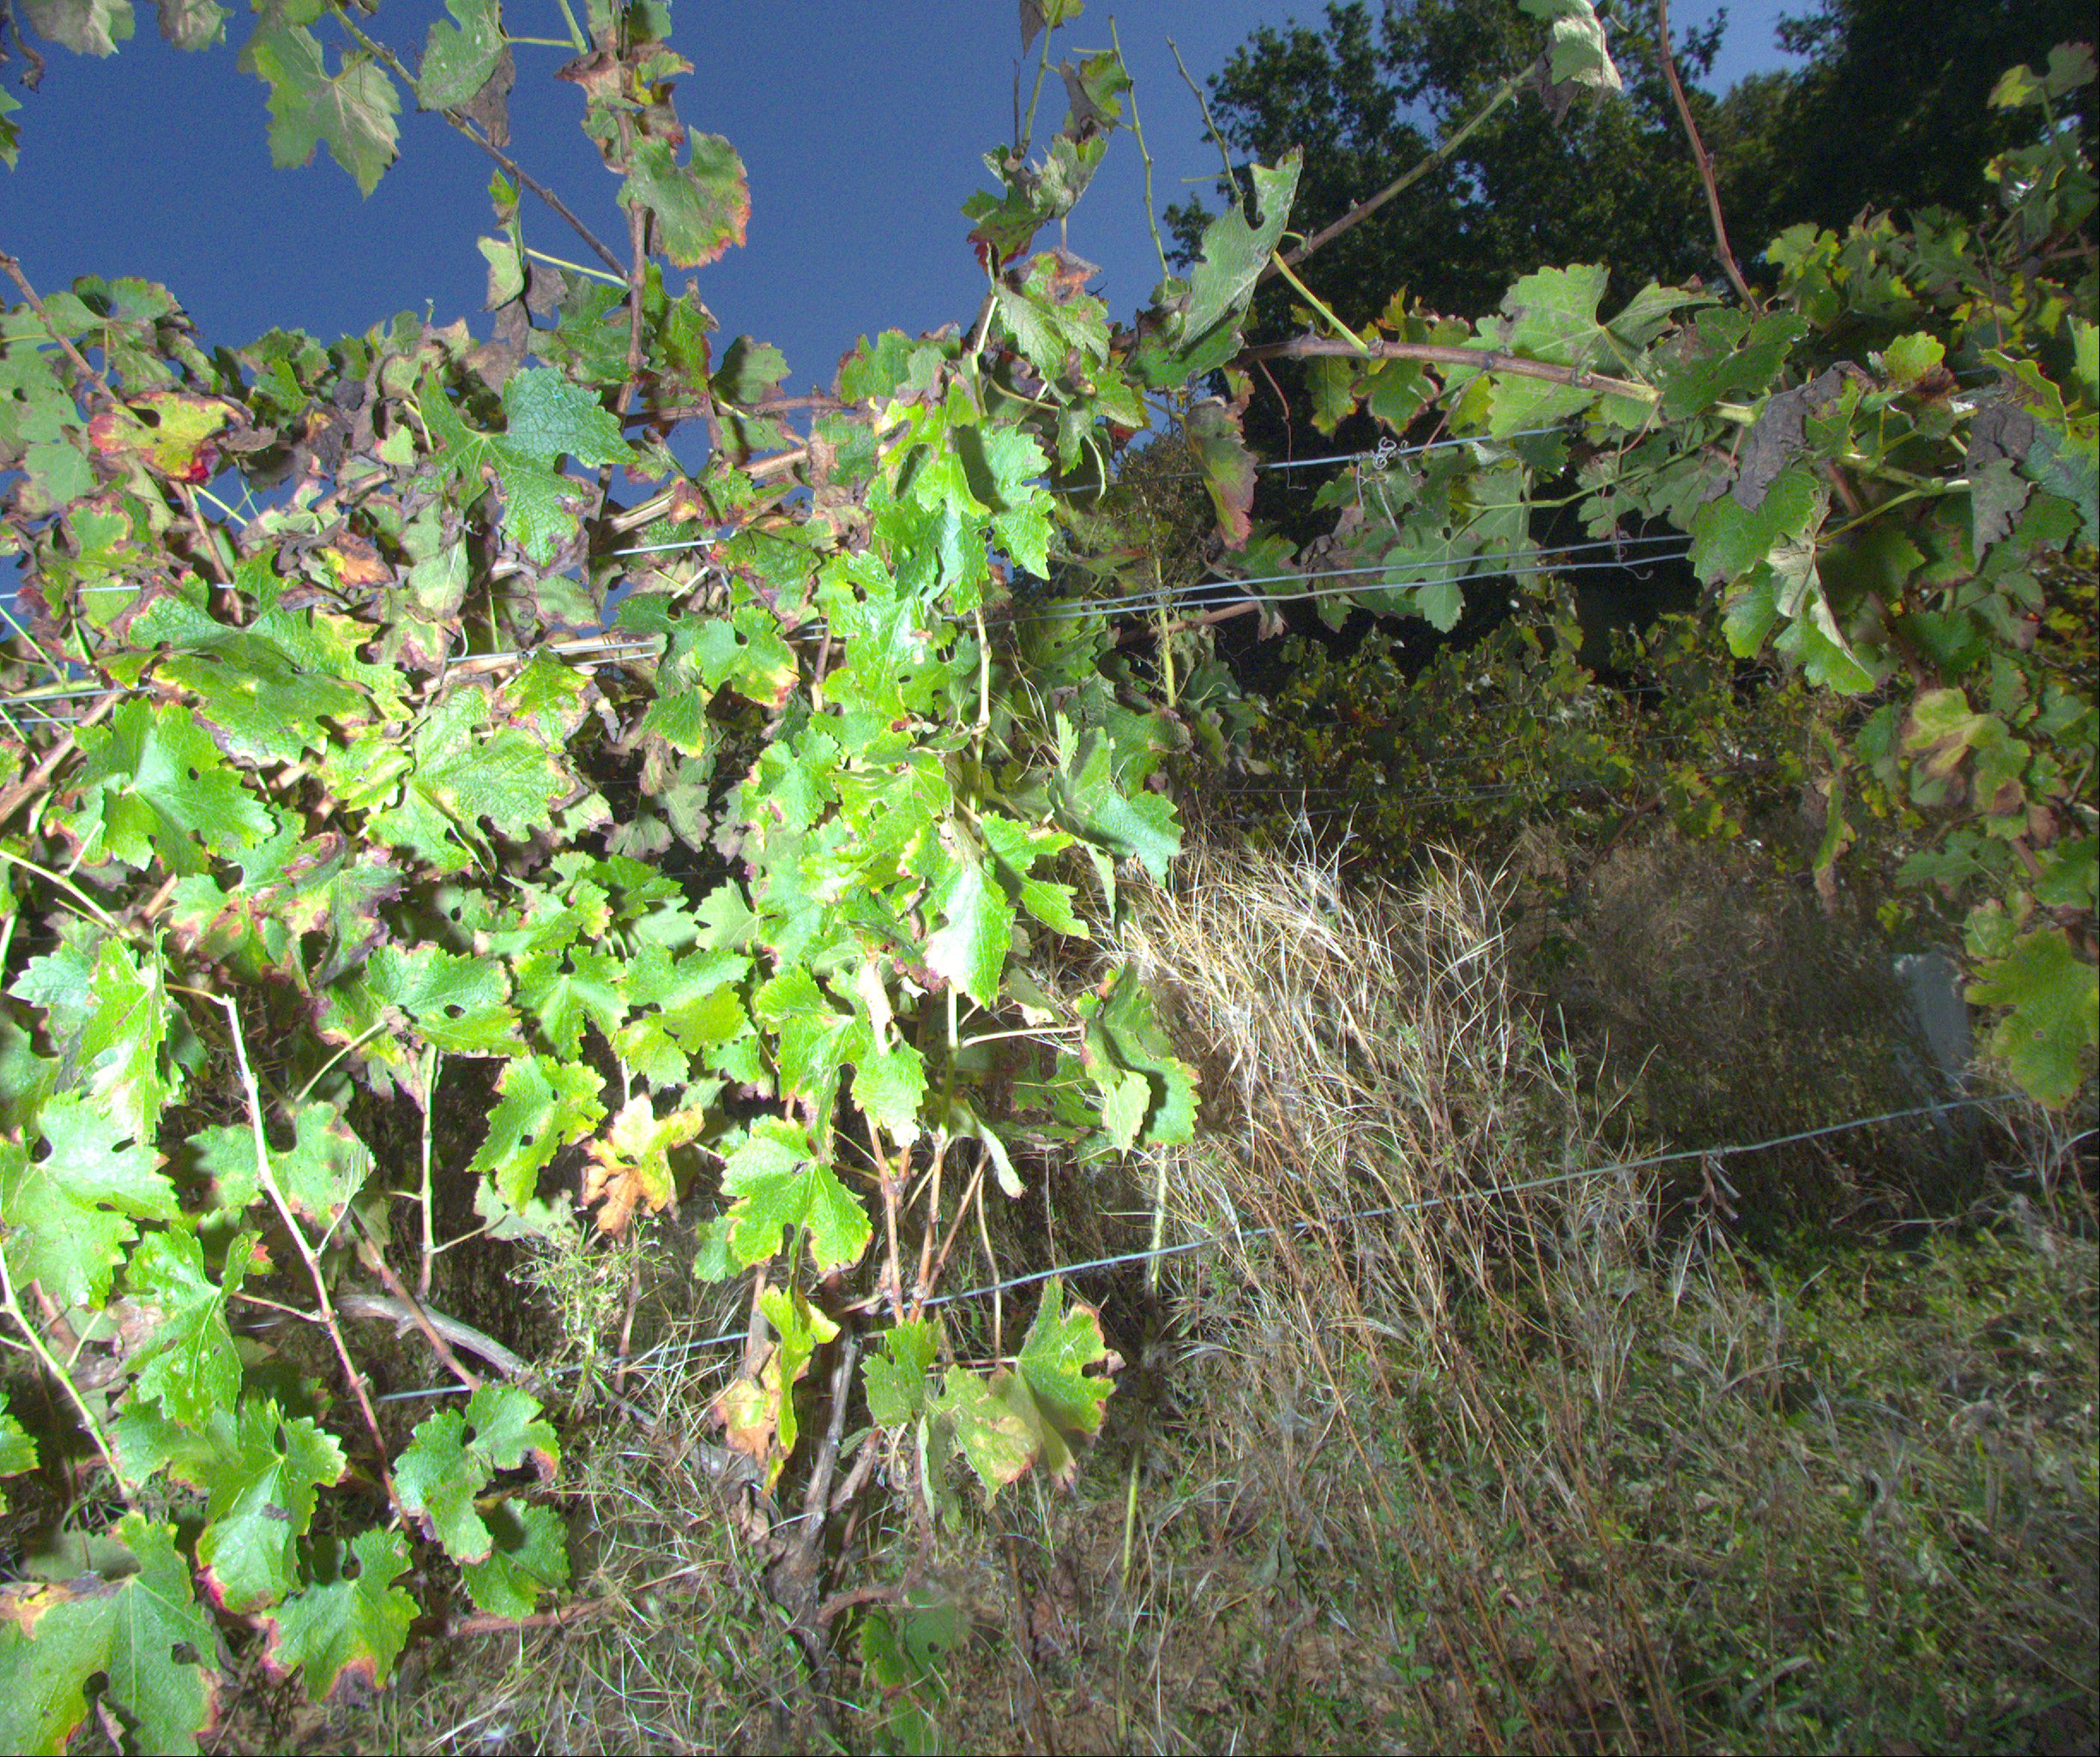
Grape variety: cabernet-sauvignon
Disease: confounding disease (conf)